Anja Fichtel

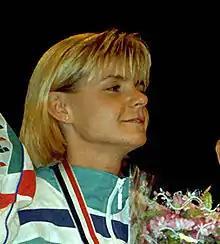
Anja Fichtel in 1995

Anja Fichtel-Mauritz (born 17 August 1968, née Fichtel) is a retired German foil fencer. At the 1988 Summer Olympics in Seoul, she won in the individual and team competitions, and she won the individual competition of the World Championship in 1986 and 1990. She was winner of the World Championships in 1985, 1989, 1993 as a member of the national German team and second in team competition at the 1992 Summer Olympics. From 1986 until 1996 Fichtel held the title of German champion.